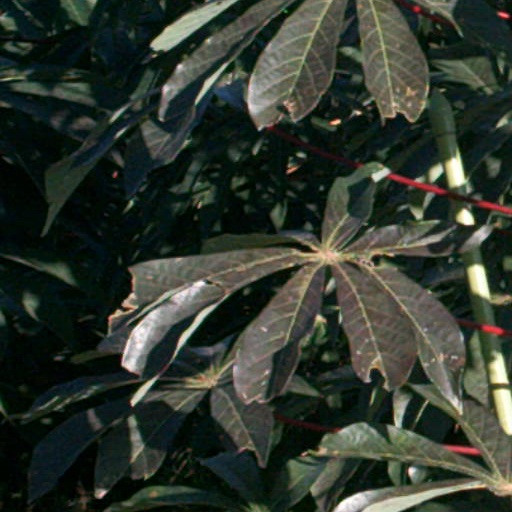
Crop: cassava